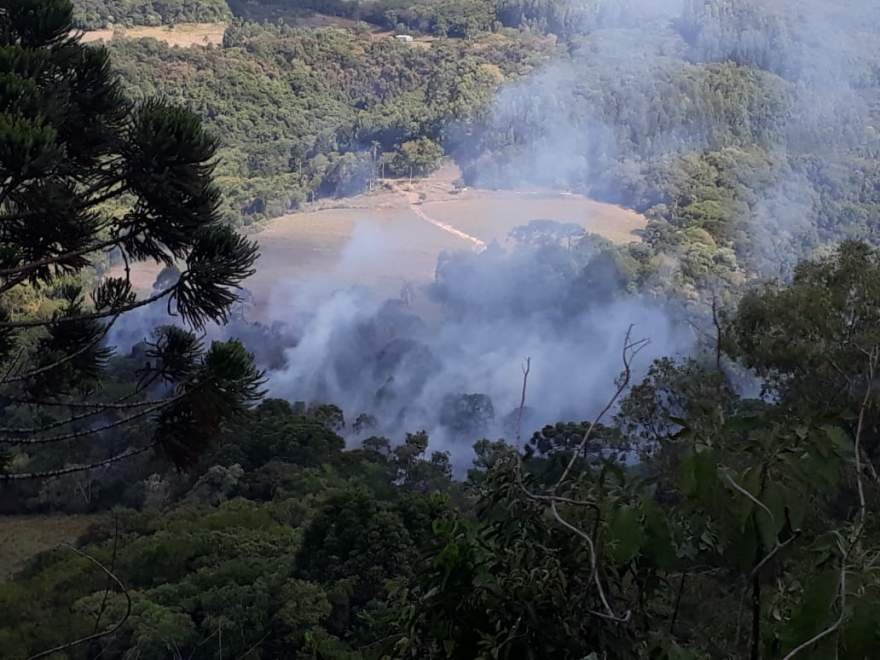
Fire: no
Smoke: yes